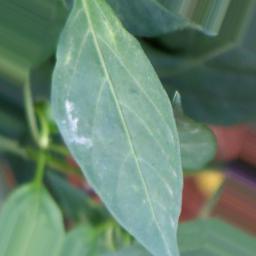
Label: healthy